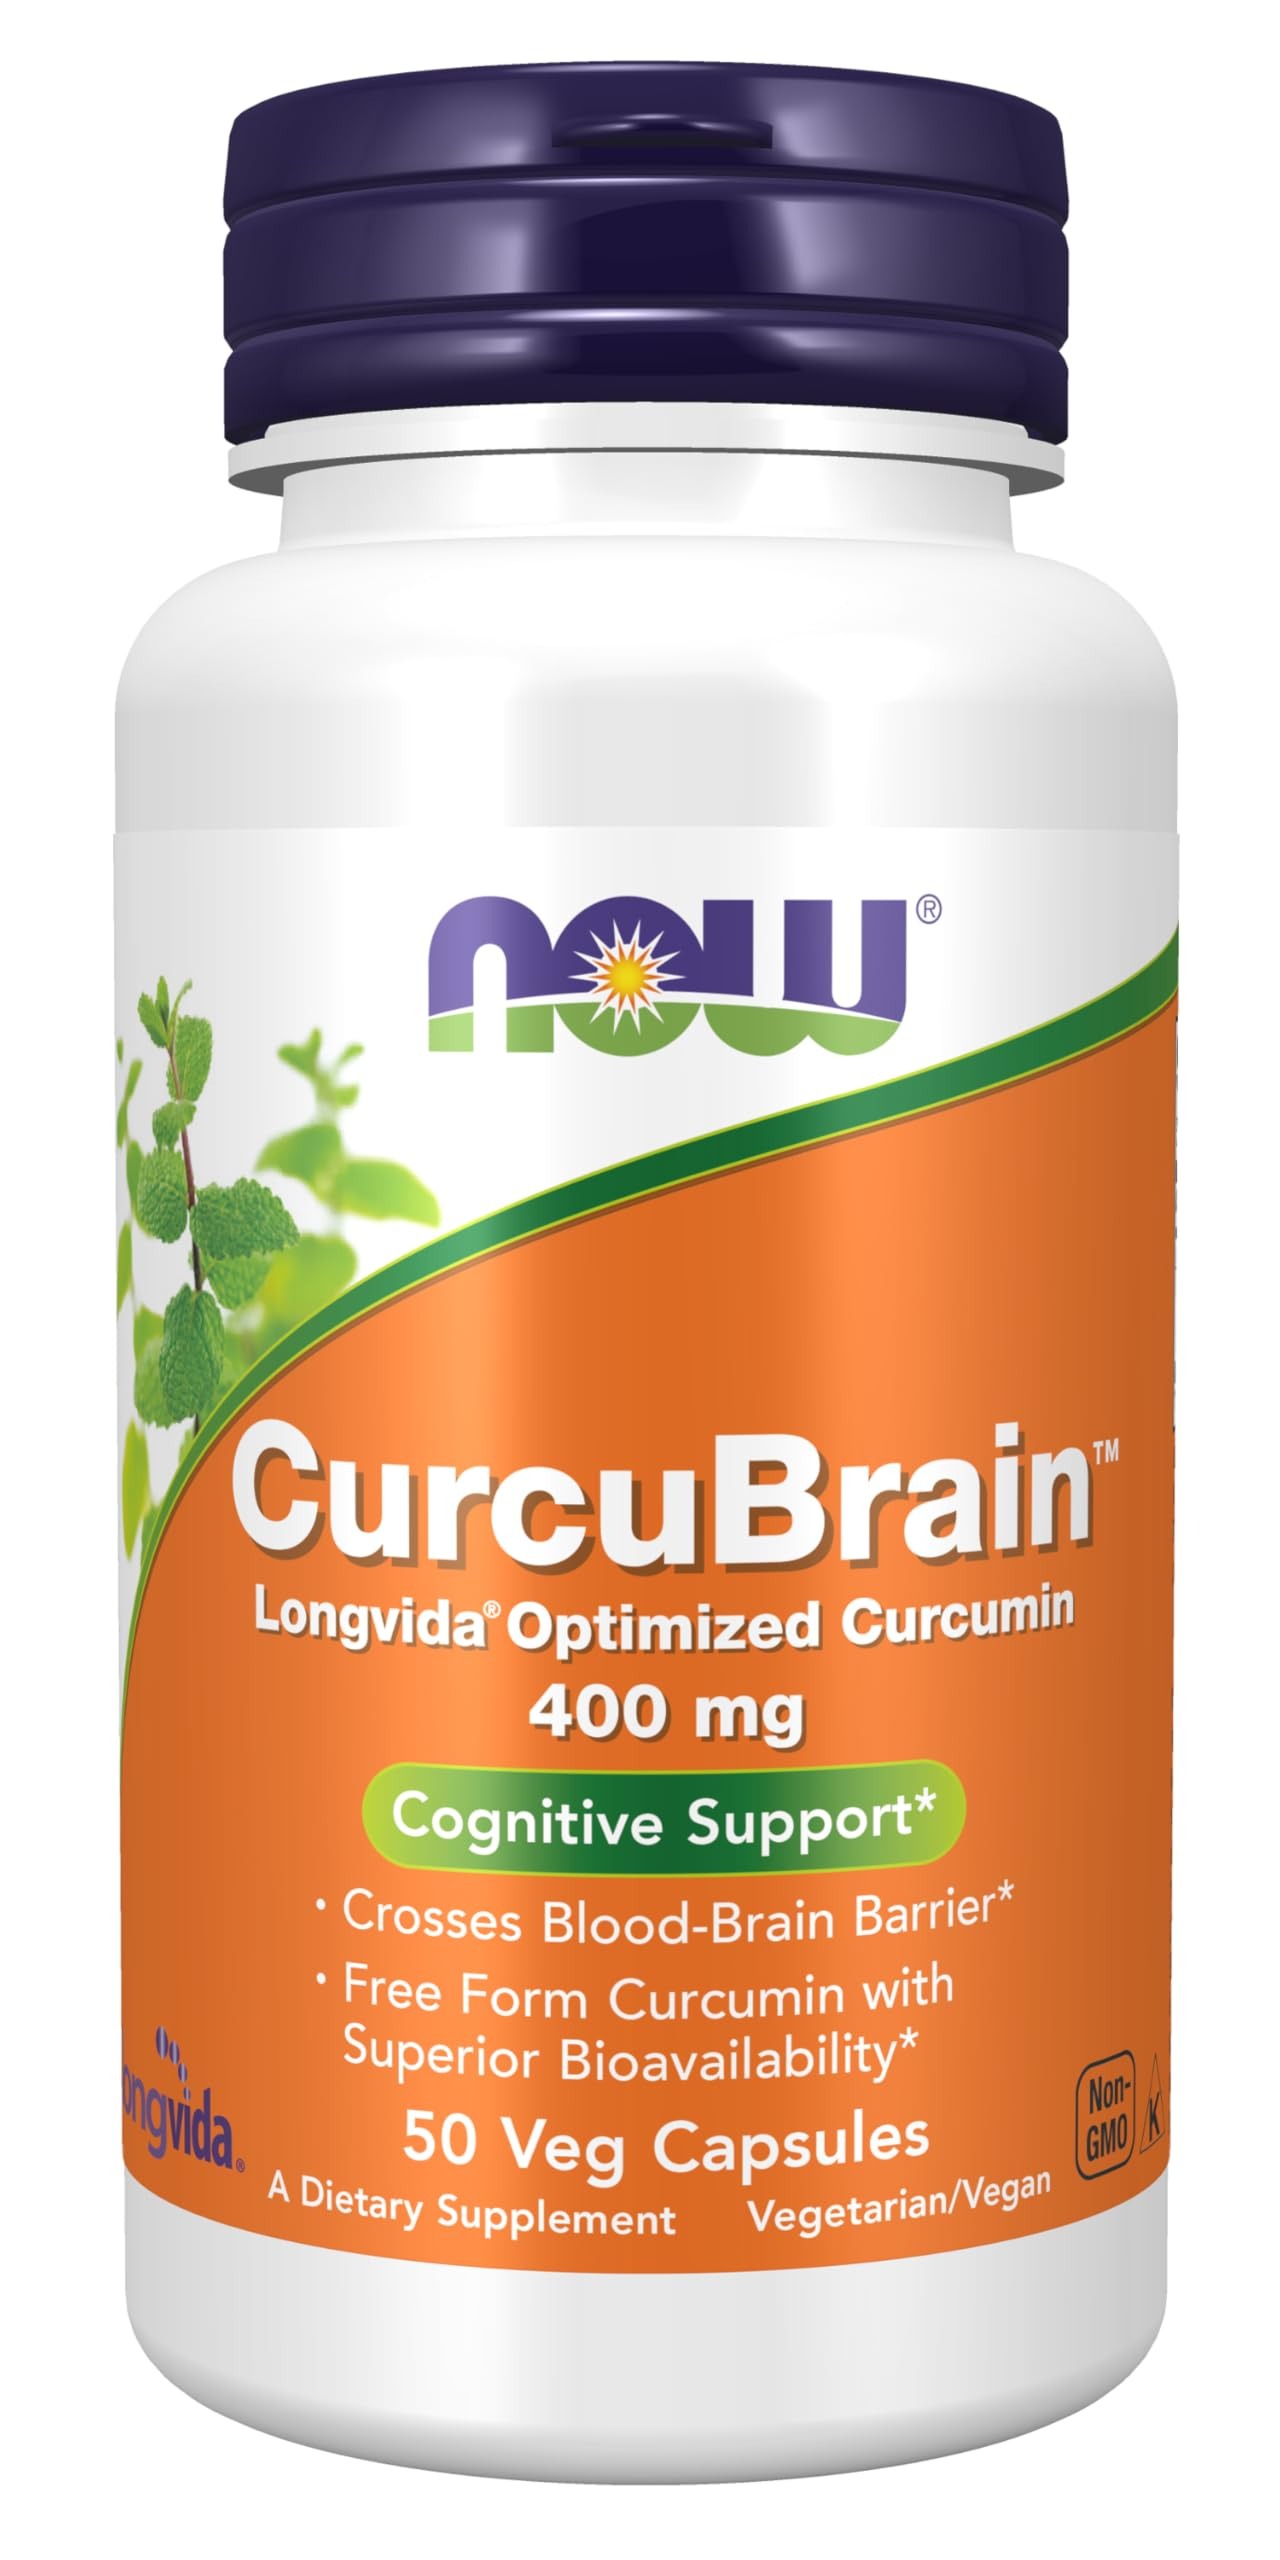
Item Name: NOW Foods Supplements, CurcuBrain™ 400 mg with Longvida® Optimized Curcumin, 50 Veg Capsules
Bullet Point 1: COGNITIVE SUPPORT*: Curcumin is a powerful free radical neutralizer that is known to support balanced immune function*
Bullet Point 2: CROSSES BLOOD-BRAIN BARRIER*/FREE FORM CURCUMIN WITH SUPERIOR BIOAVAILABILITY*: Features Longvida Optimized Curcumin, which in studies exhibits up to 65 times the bioavailability of free curcuminoids compared with generic curcumin*
Bullet Point 3: CERTIFICATIONS/CLASSIFICATIONS: Dairy Free, Egg Free, Kosher, Made w/o Gluten, Non-GMO, Nut Free, Vegan/Vegetarian
Bullet Point 4: GMP Quality Assured: NPA A-rated GMP certification means that every aspect of the NOW manufacturing process has been examined, including our laboratory/testing methods (for stability, potency, and product formulation)
Bullet Point 5: Packaged in the USA by a family owned and operated company since 1968
Bullet Point 6: Longvida Optimized Curcumin
Bullet Point 7: Crosses Blood-Brain Barrier
Bullet Point 8: Free Form Curcumin with Superior Bioavailability
Value: 50.0
Unit: Count

Price: 19.28